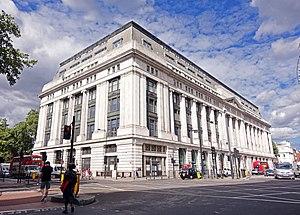
Victoria House est un bâtiment néoclassique classé Grade II, situé sur Bloomsbury Square, à Londres.